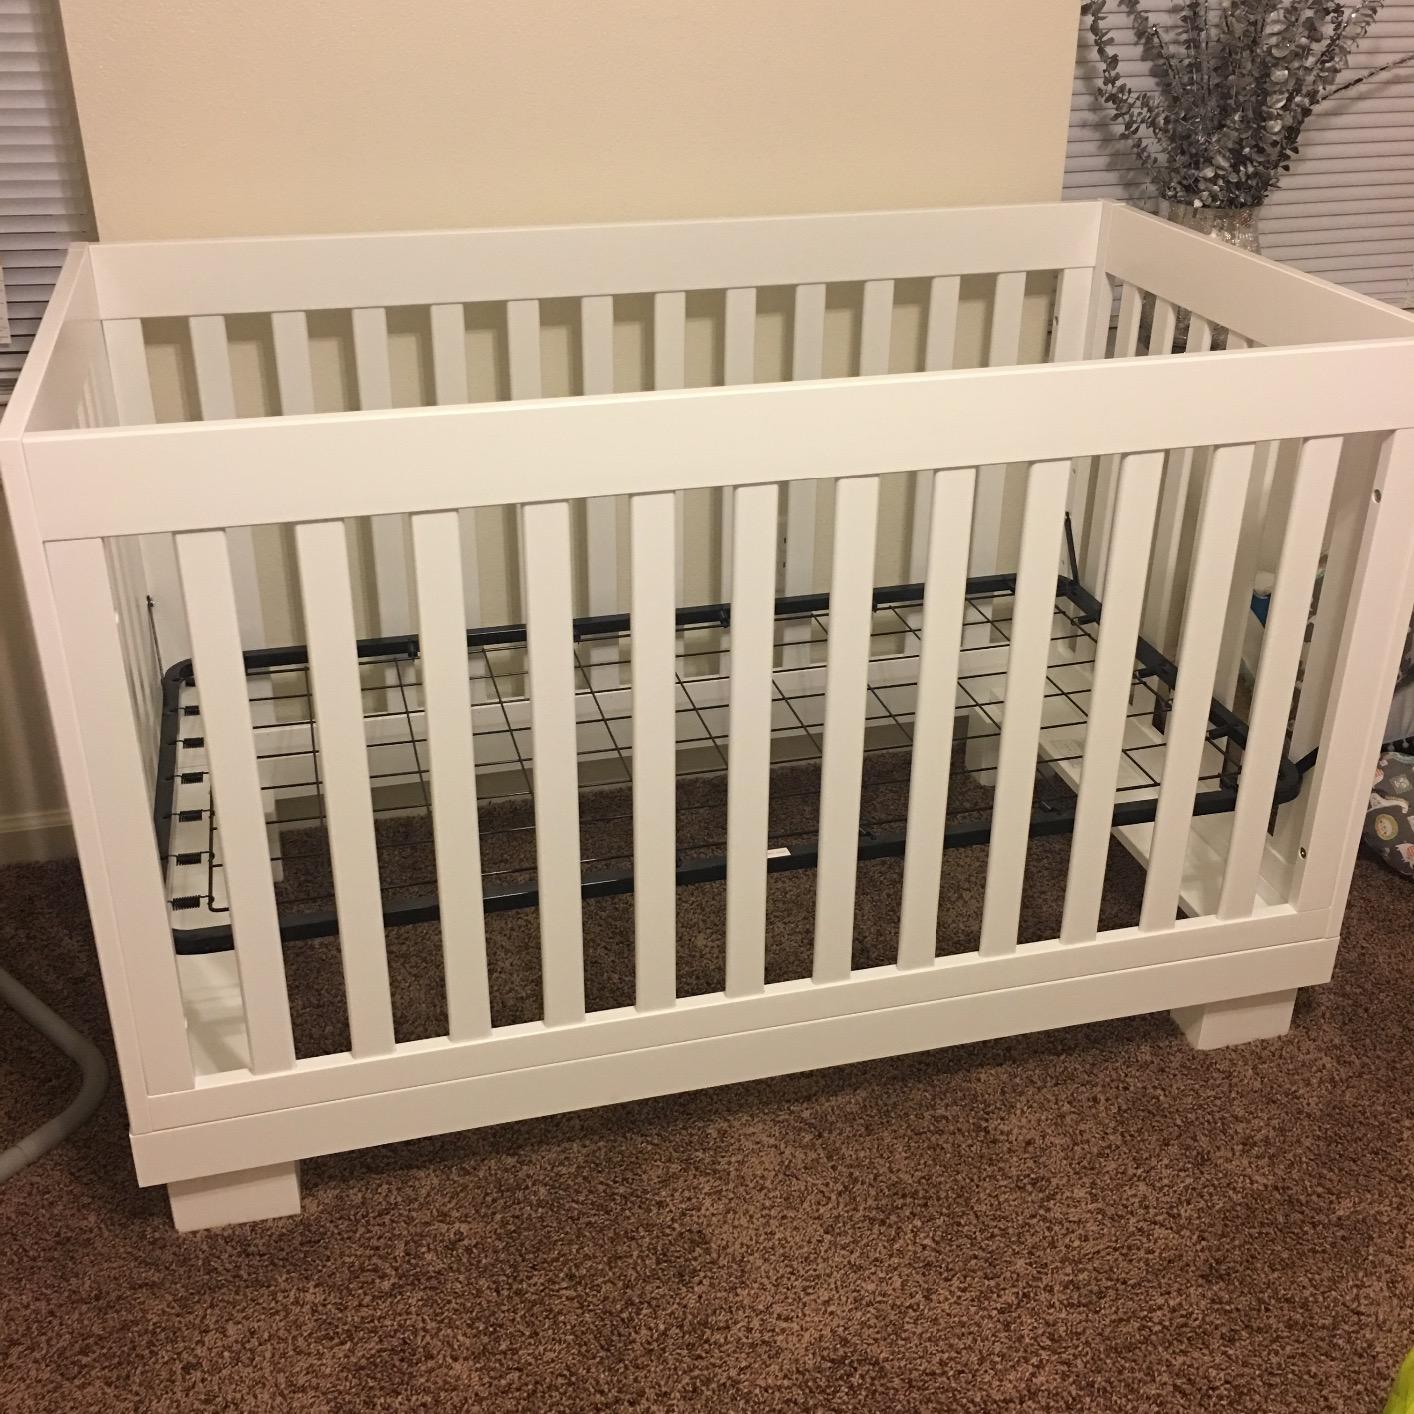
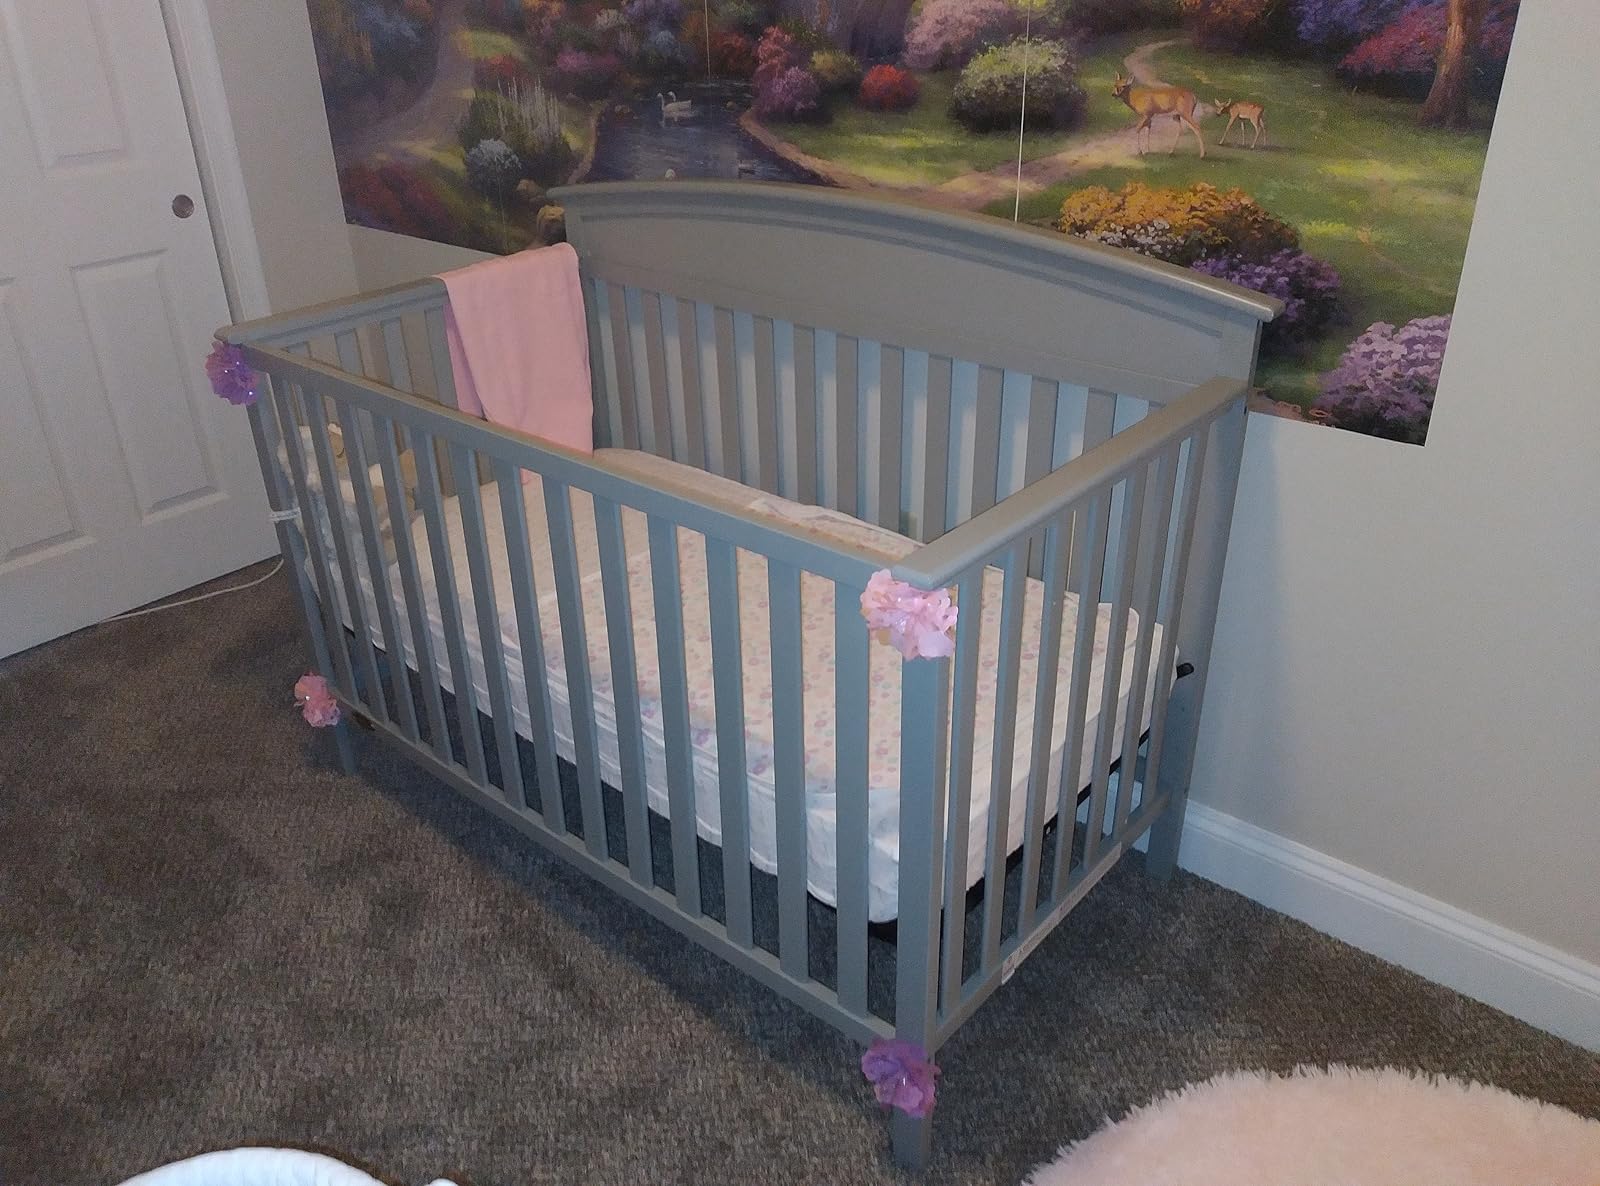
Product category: products_crib
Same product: no